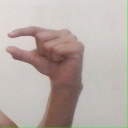
अक्षर: ग